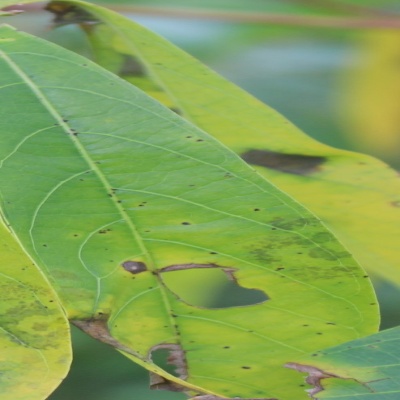
Crop: Cassava
Condition: brown spot